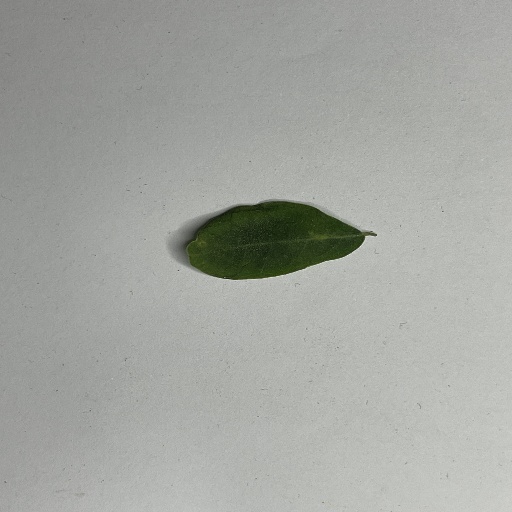
Species: Sojina
Leaf condition: Bacterial Spot